Paul von Lettow-Vorbeck

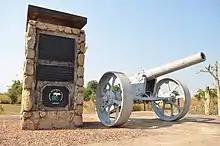
Chambeshi Monument, in the Northern Province of Zambia, also called the Chambeshi Memorial and the Lettow-Vorbeck Memorial, commemorates the final cessation of hostilities of the First World War, three days after the Armistice in Europe.

The war in East Africa set off a chain of events with devastating results for the natives and their German overlords. The invasions caused interruptions throughout the colony, so that the land no longer "basked in a climate of plenty."